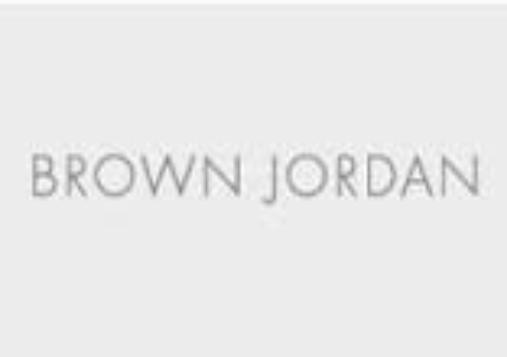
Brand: brown jordan
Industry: Necessities